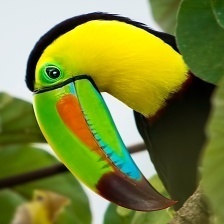
Species: TOUCHAN
Scientific name: RAMPHASTIDAE
ImageNet parent category: toucan